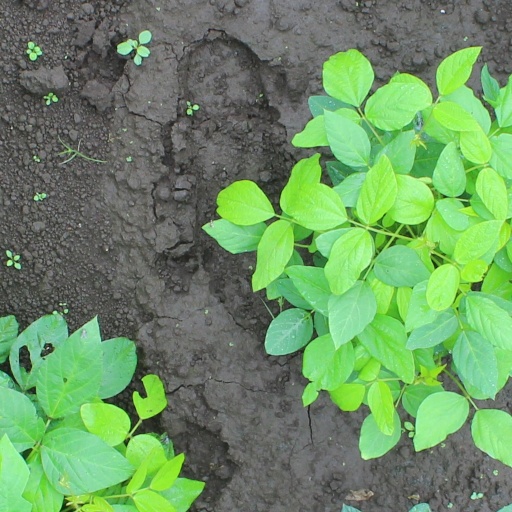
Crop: soybean